Tanur Assembly constituency

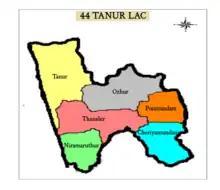
Map of Tanur Assembly constituency

type: ExternalData
service: geoshape
ids: Q13112429,Q13110838,Q13113494,Q13112439,Q13112911,Q13112039